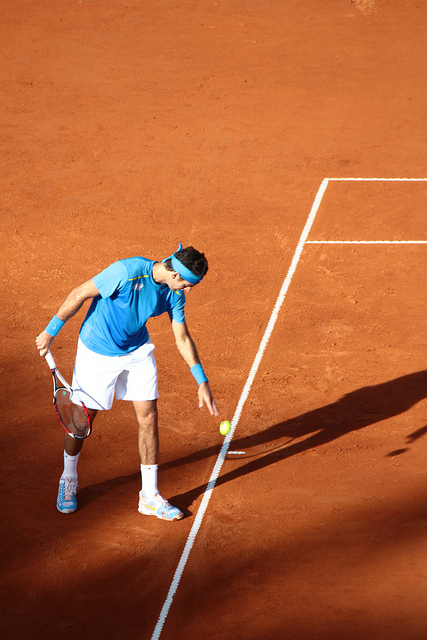
vận động viên tennis đang cầm vợt tay phải và nhồi bóng tay trái